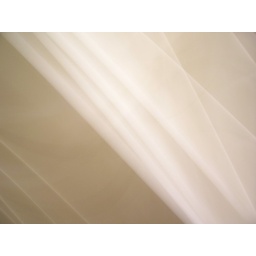
Standing in my bathroom with the door mostly closed on a sunny day, while waving my camera around at the door.